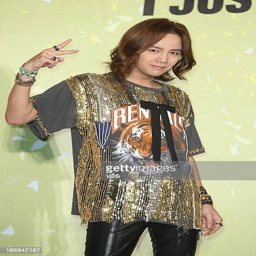
dancer attends a press conference